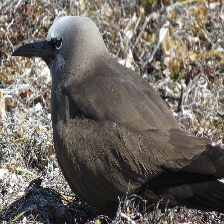
Species: BROWN NOODY
Scientific name: ANOUS STOLIDUS